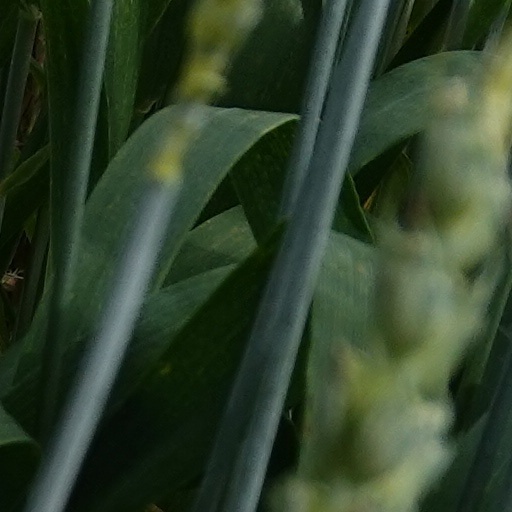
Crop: wheat